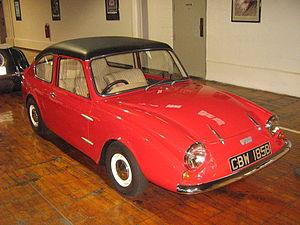
Peel Engineering Company est un constructeur automobile aujourd'hui disparu. Il était basé sur l'île de Man.